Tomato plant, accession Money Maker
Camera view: bottom (45 deg); turntable rotation: 270 degrees
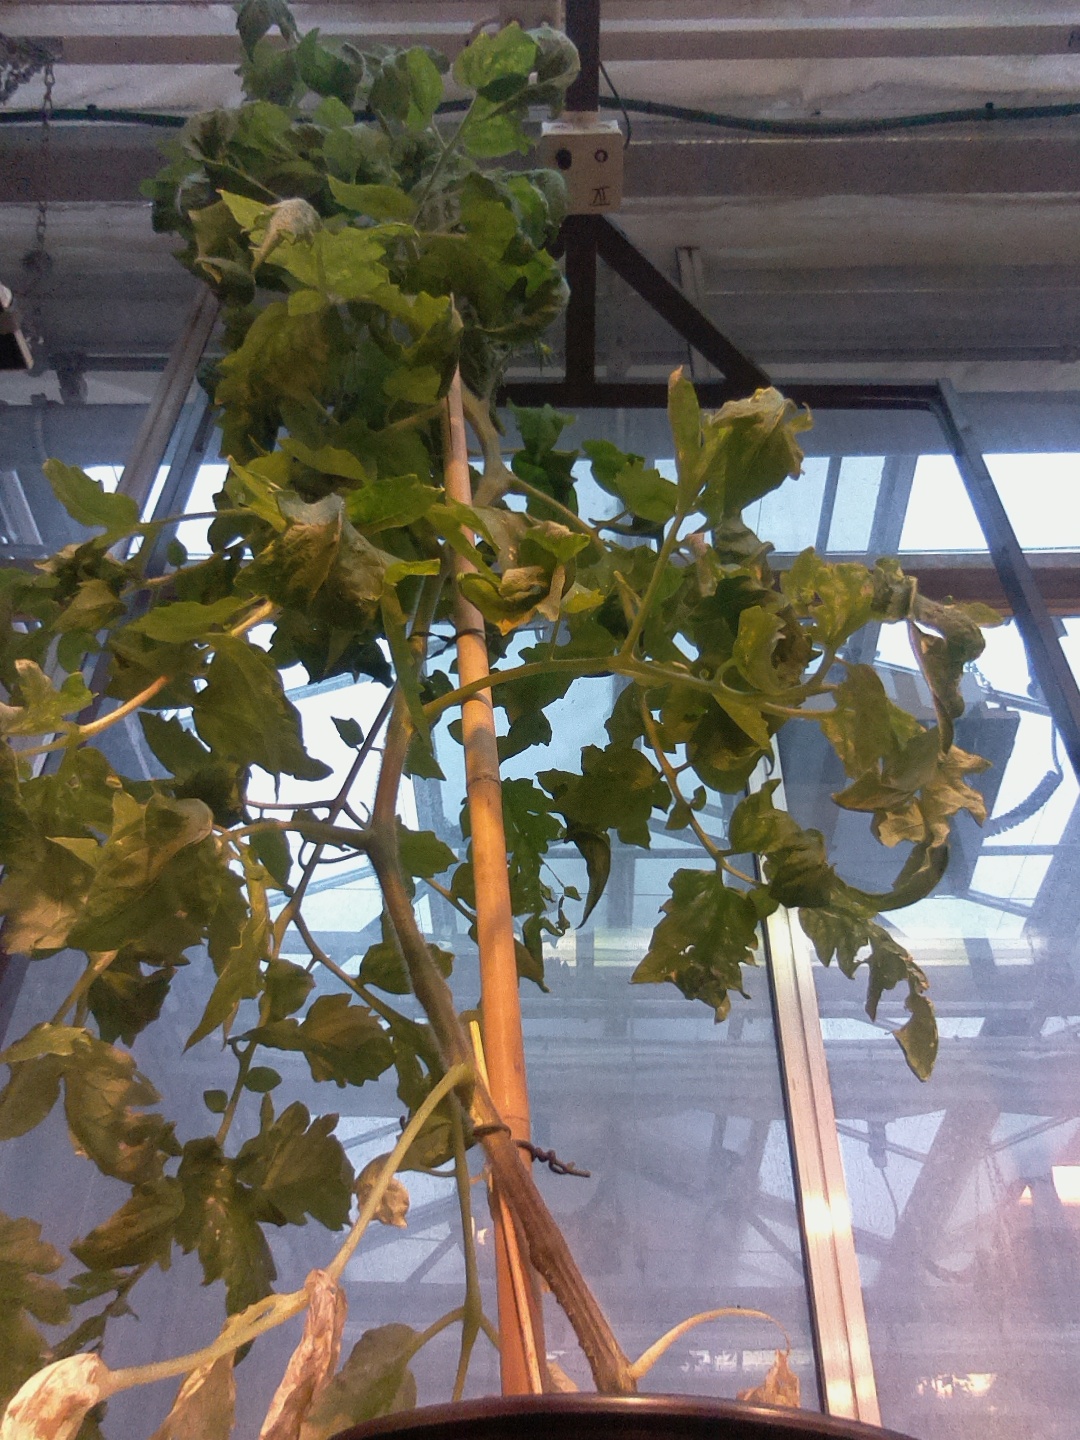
BBCH growth stage 70: Fruits at the main stem or branches visibles